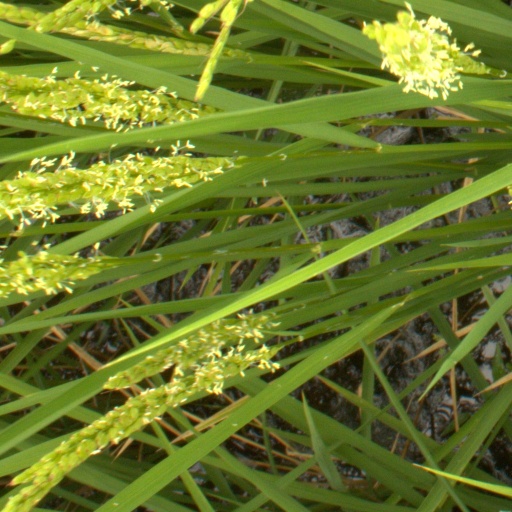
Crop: rice